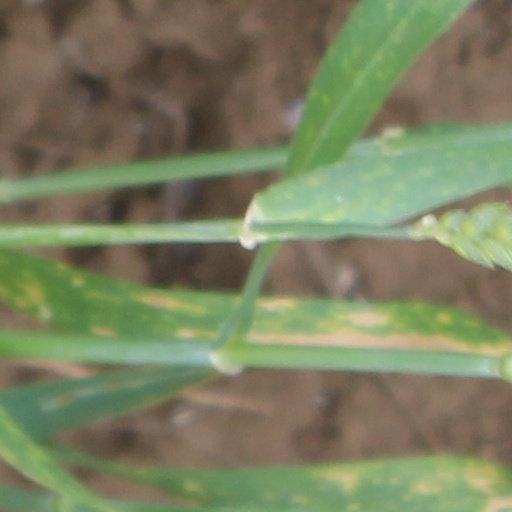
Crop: wheat